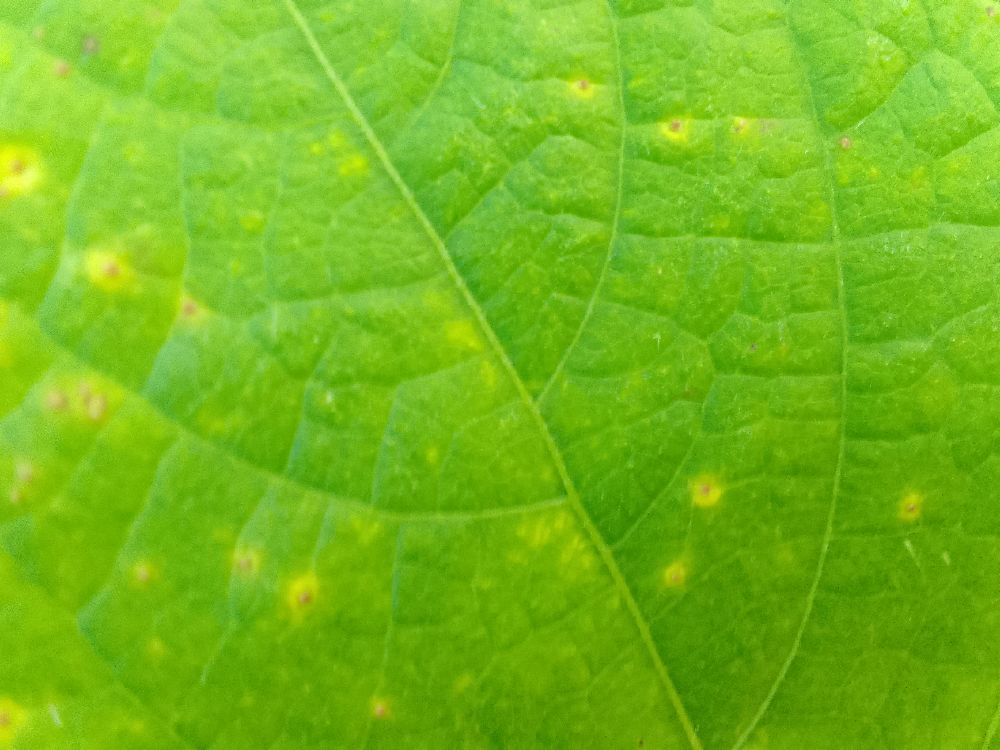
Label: rust